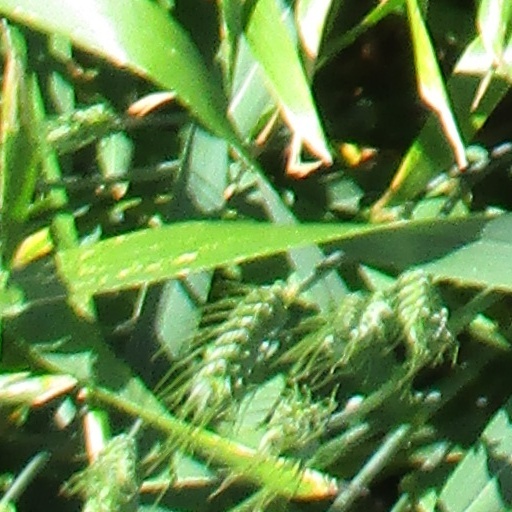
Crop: wheat